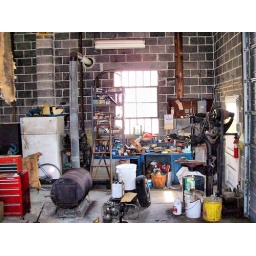
This is not an abandoned building. I was walking by. Saw an open window and stuck the camera in (LOL)